Don Ameche

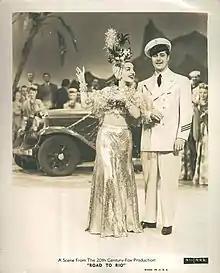
Ameche and Carmen Miranda in "That Night in Rio" (1941)

Ameche had done well in college dramatics at the University of Wisconsin, and when a lead actor for a stock company production of "Excess Baggage" did not turn up, a friend persuaded him to stand in for the missing actor. He enjoyed the experience and got a juvenile lead in "Jerry For Short" in New York, followed by a tour in vaudeville with Texas Guinan until she dropped him from the act, dismissing him as "too stiff".